Welham Green

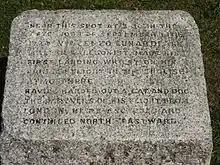
The Plinth marker for the first hydrogen balloon flight in England. September 15th 1784

Near this spot at 3.30 in the afternoon of September 15, 1784 Vincenzo Lunardi the Italian Balloonist made his first landing whilst on his pioneer flight in the English atmosphere. Having handed out a cat and dog the partners of his flight from London he re-ascended and continued North Eastward.